Edirne Province

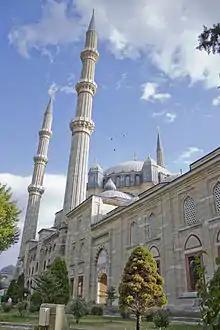
Selimiye Mosque is situated in Edirne

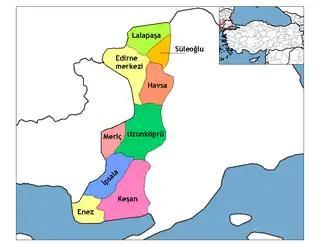
Edirne districts

Edirne province is divided into 9 districts (capital district in bold):